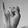
ASL letter: I